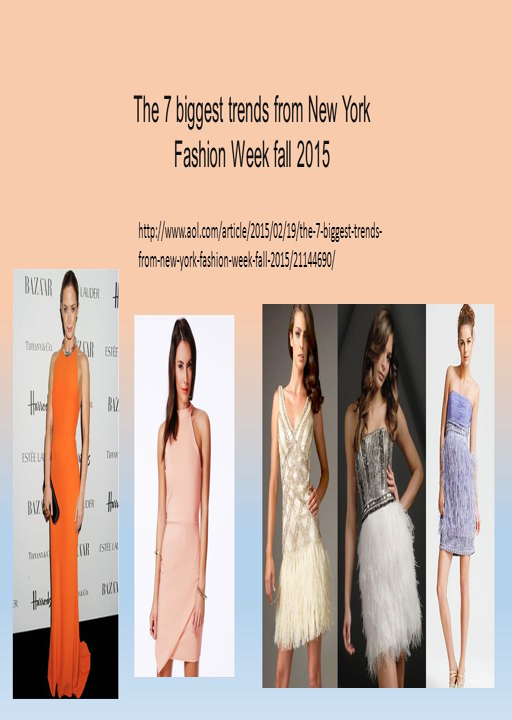
the biggest trends from fall